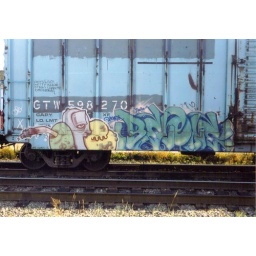
another shoe box find, tooken in 2002